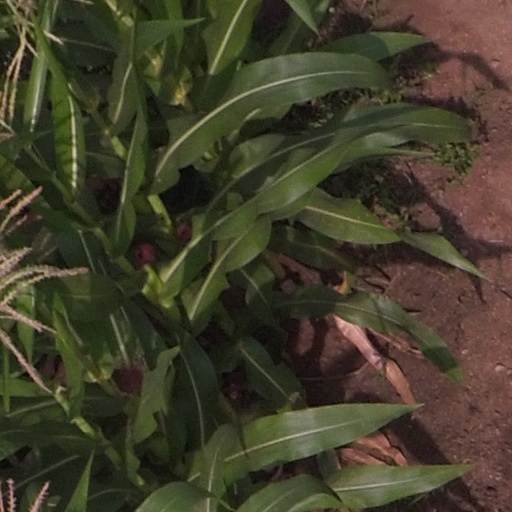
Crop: maize; corn